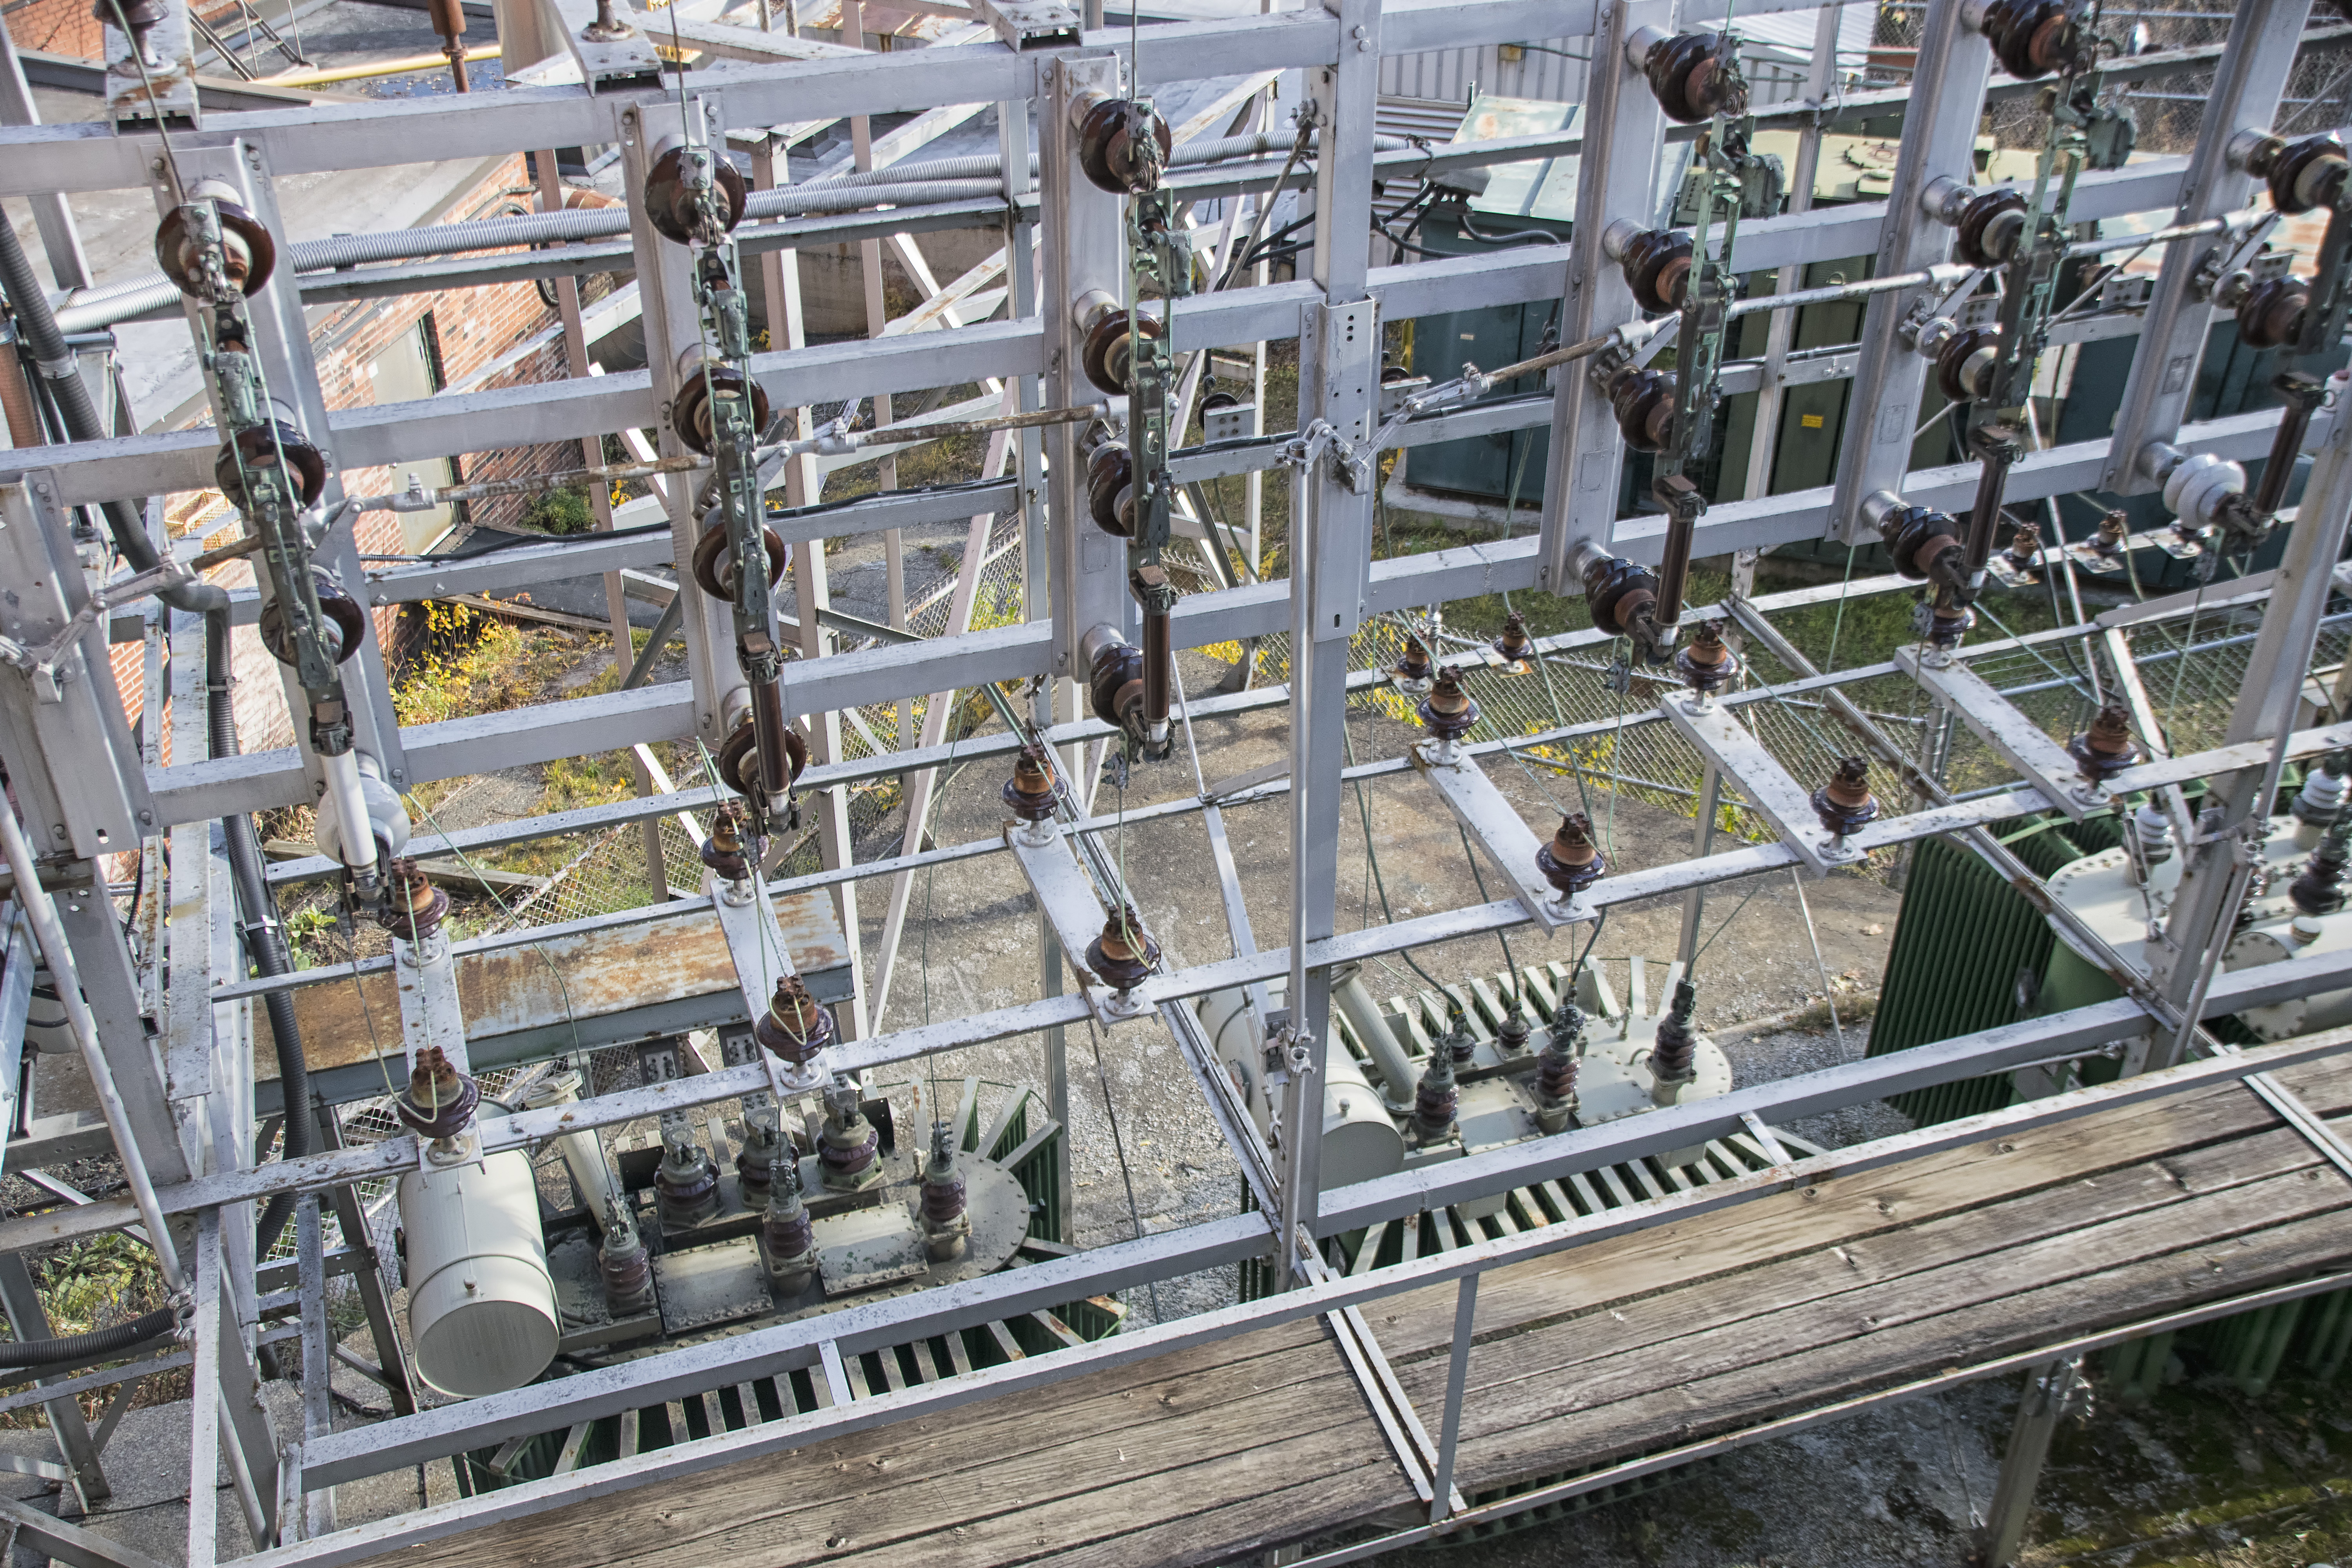
canada, scaffolding, quebec, sherbrooke, divers, various